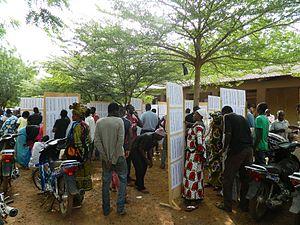
Une élection présidentielle se tient au Mali le 28 juillet 2013 et le 11 août, après une période de transition. Initialement prévue en 2012, l'élection présidentielle n'a pu se dérouler en raison du coup d’État militaire qui a renversé le président Amadou Toumani Touré dans la nuit du 21 au 22 mars 2012, alors que le nord du Mali est en proie à une insurrection armée menée par le Mouvement national pour la libération de l'Azawad et des organisations armées djihadistes.